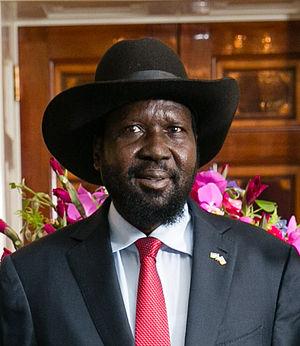
Salva Kiir Mayardit, plus communément appelé Salva Kiir, né le 13 septembre 1951 dans le Bahr el-Ghazal, à l’époque de l’État du Soudan anglo-égyptien, est un militaire et homme d'État sud-soudanais, 1er Président de la République du Soudan du Sud depuis 2011.